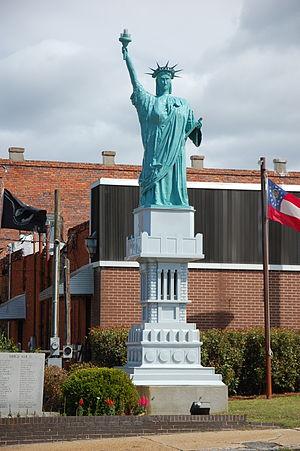
La ville américaine de McRae est le siège du comté de Telfair, dans l’État de Géorgie. Lors du recensement de 2010, sa population s’élevait à 5 740 habitants.